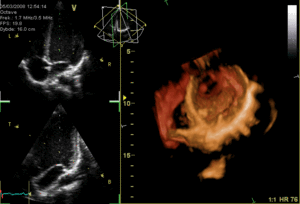
Ultralydsscanning / Ekkokardiografi
Ekkokardiografisk visning af et hjerte, der slår med en puls på 76. Billedet ses fra bunden af hjertet (apex cordis) op mod forkamrene (atrierne).
Ultralydsscanning anvendes bl.a. til at tage billeder af fostre samt indre organer. En ultralydsscanner fungerer på samme måde som et ekkolod, som fiskere anvender til at lokalisere fiskestimer. Ultralyd udsendes i impulser fra en transducer og kastes tilbage mod en måler i apparatet, når de møder væv. Man kan derved danne sig et billede af eksempelvis et foster eller et indre organ.